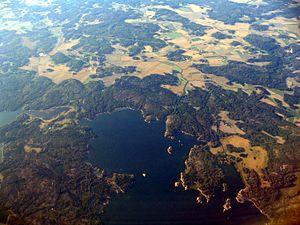
Siuntio est une commune du sud de la Finlande, dans la région d'Uusimaa et la province de Finlande méridionale, Etelä-Suomen lääni en finnois.